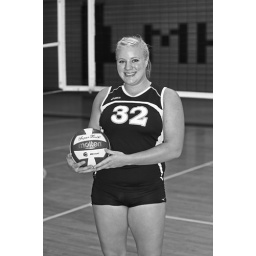
LMH Varsity #32 (waist shot) I think the vertical lines work better here in black and white